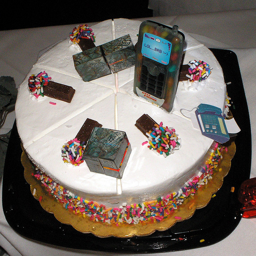
a close up of a cake with cell phones on it
a cake decorated with a fake mobile phone, fax machine, and printer-copier machine
a birthday cake with some electronic toppings on it
a cake with a cellphone decoration on top
A cake with icing, sprinkles and decorations on a plate.